Phi Kappa Phi

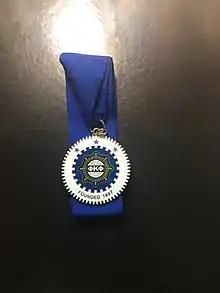

The colors of Phi Kappa Phi are blue and gold. The society's Greek letter name was selected from its motto or "Let the love of learning rule humanity".